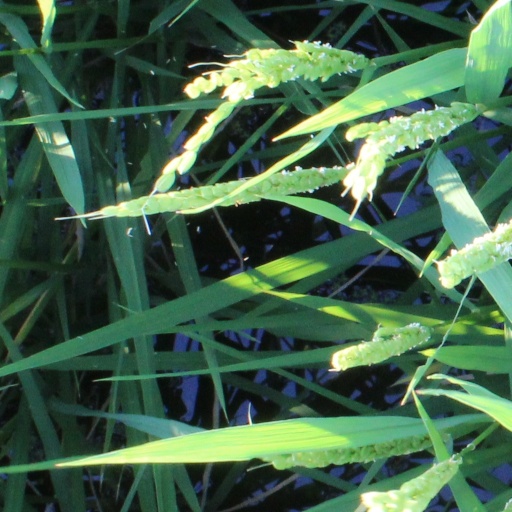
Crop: rice